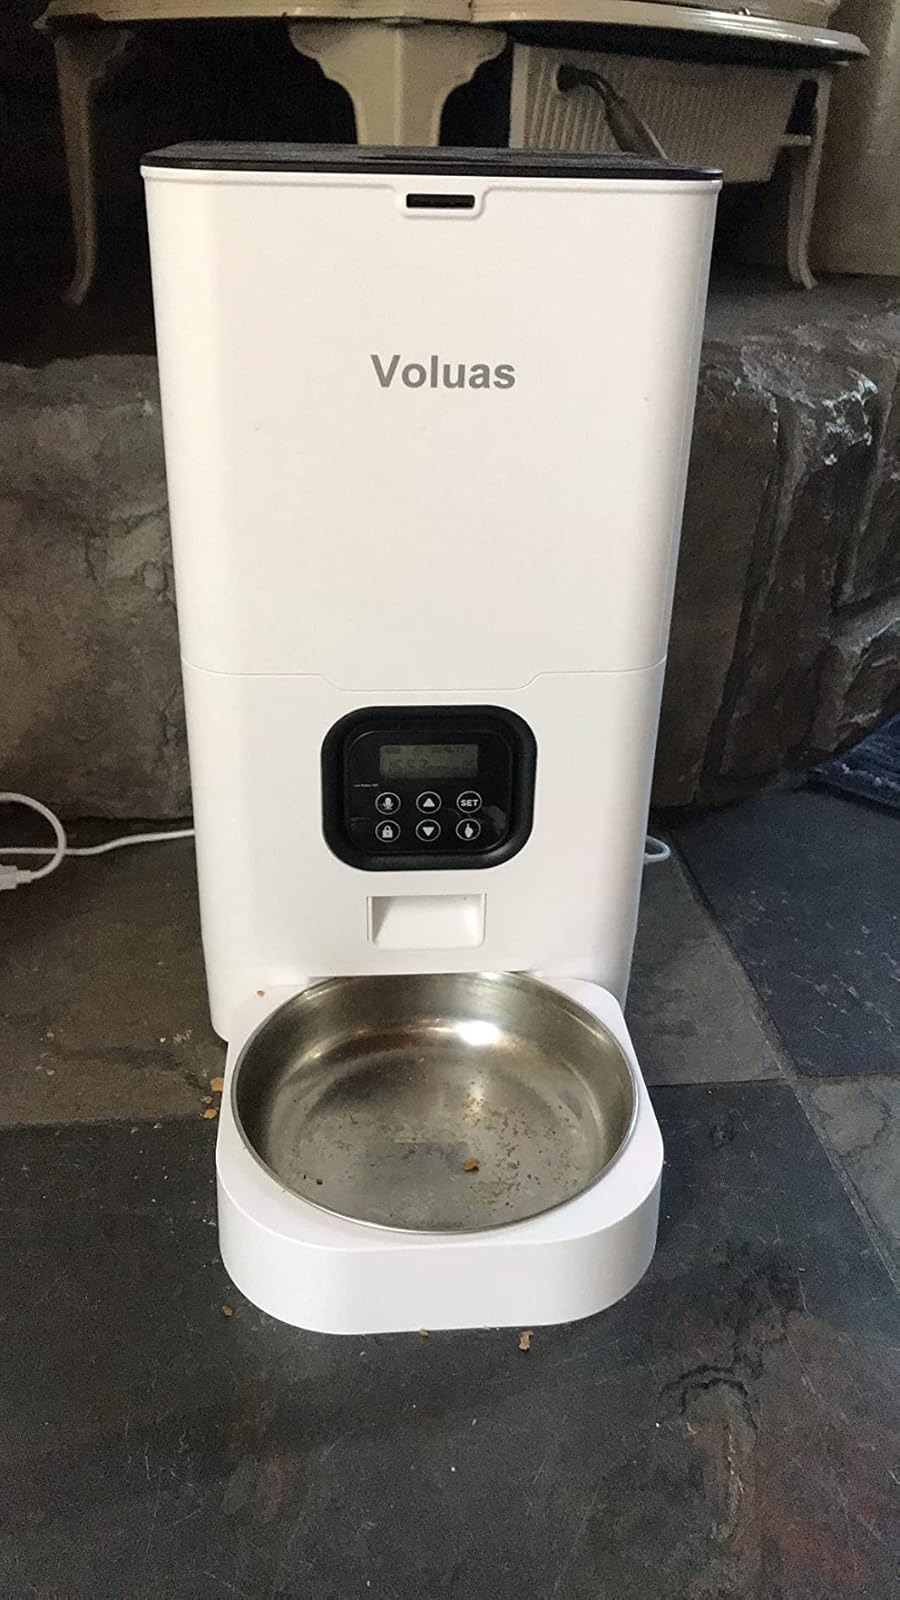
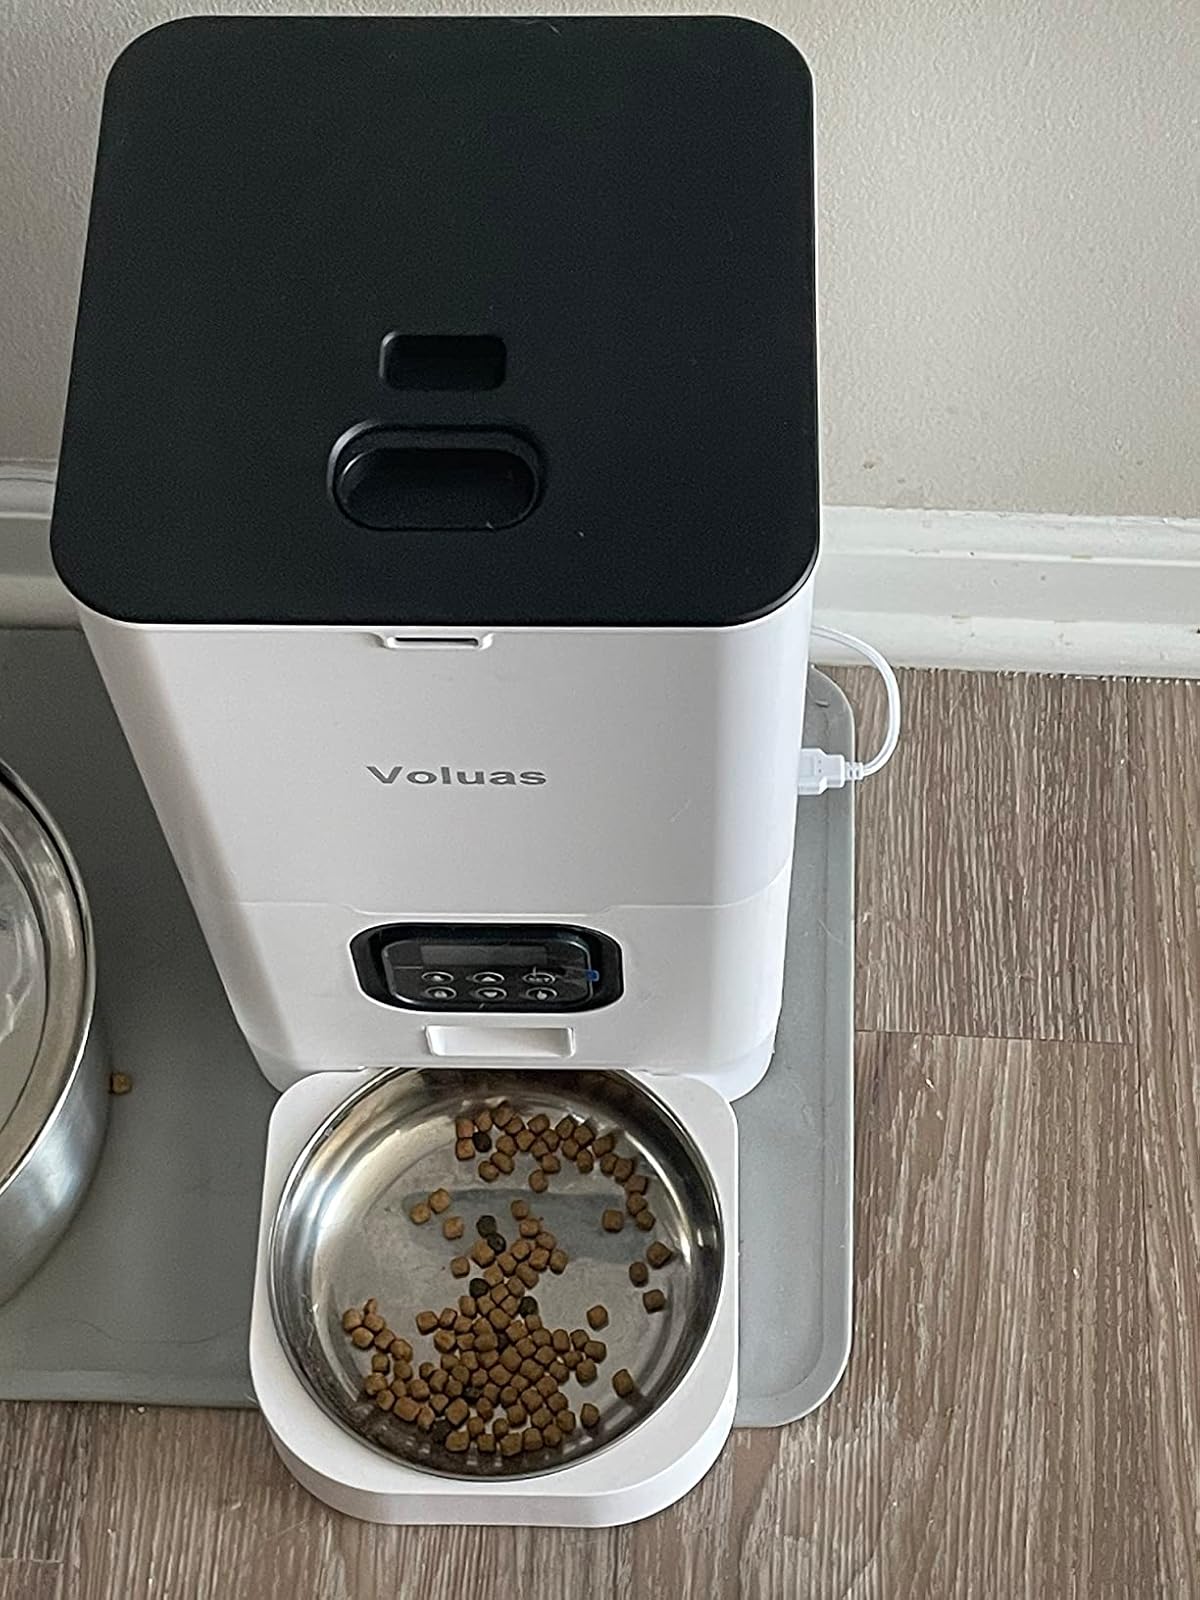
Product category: items_feeder
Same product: yes